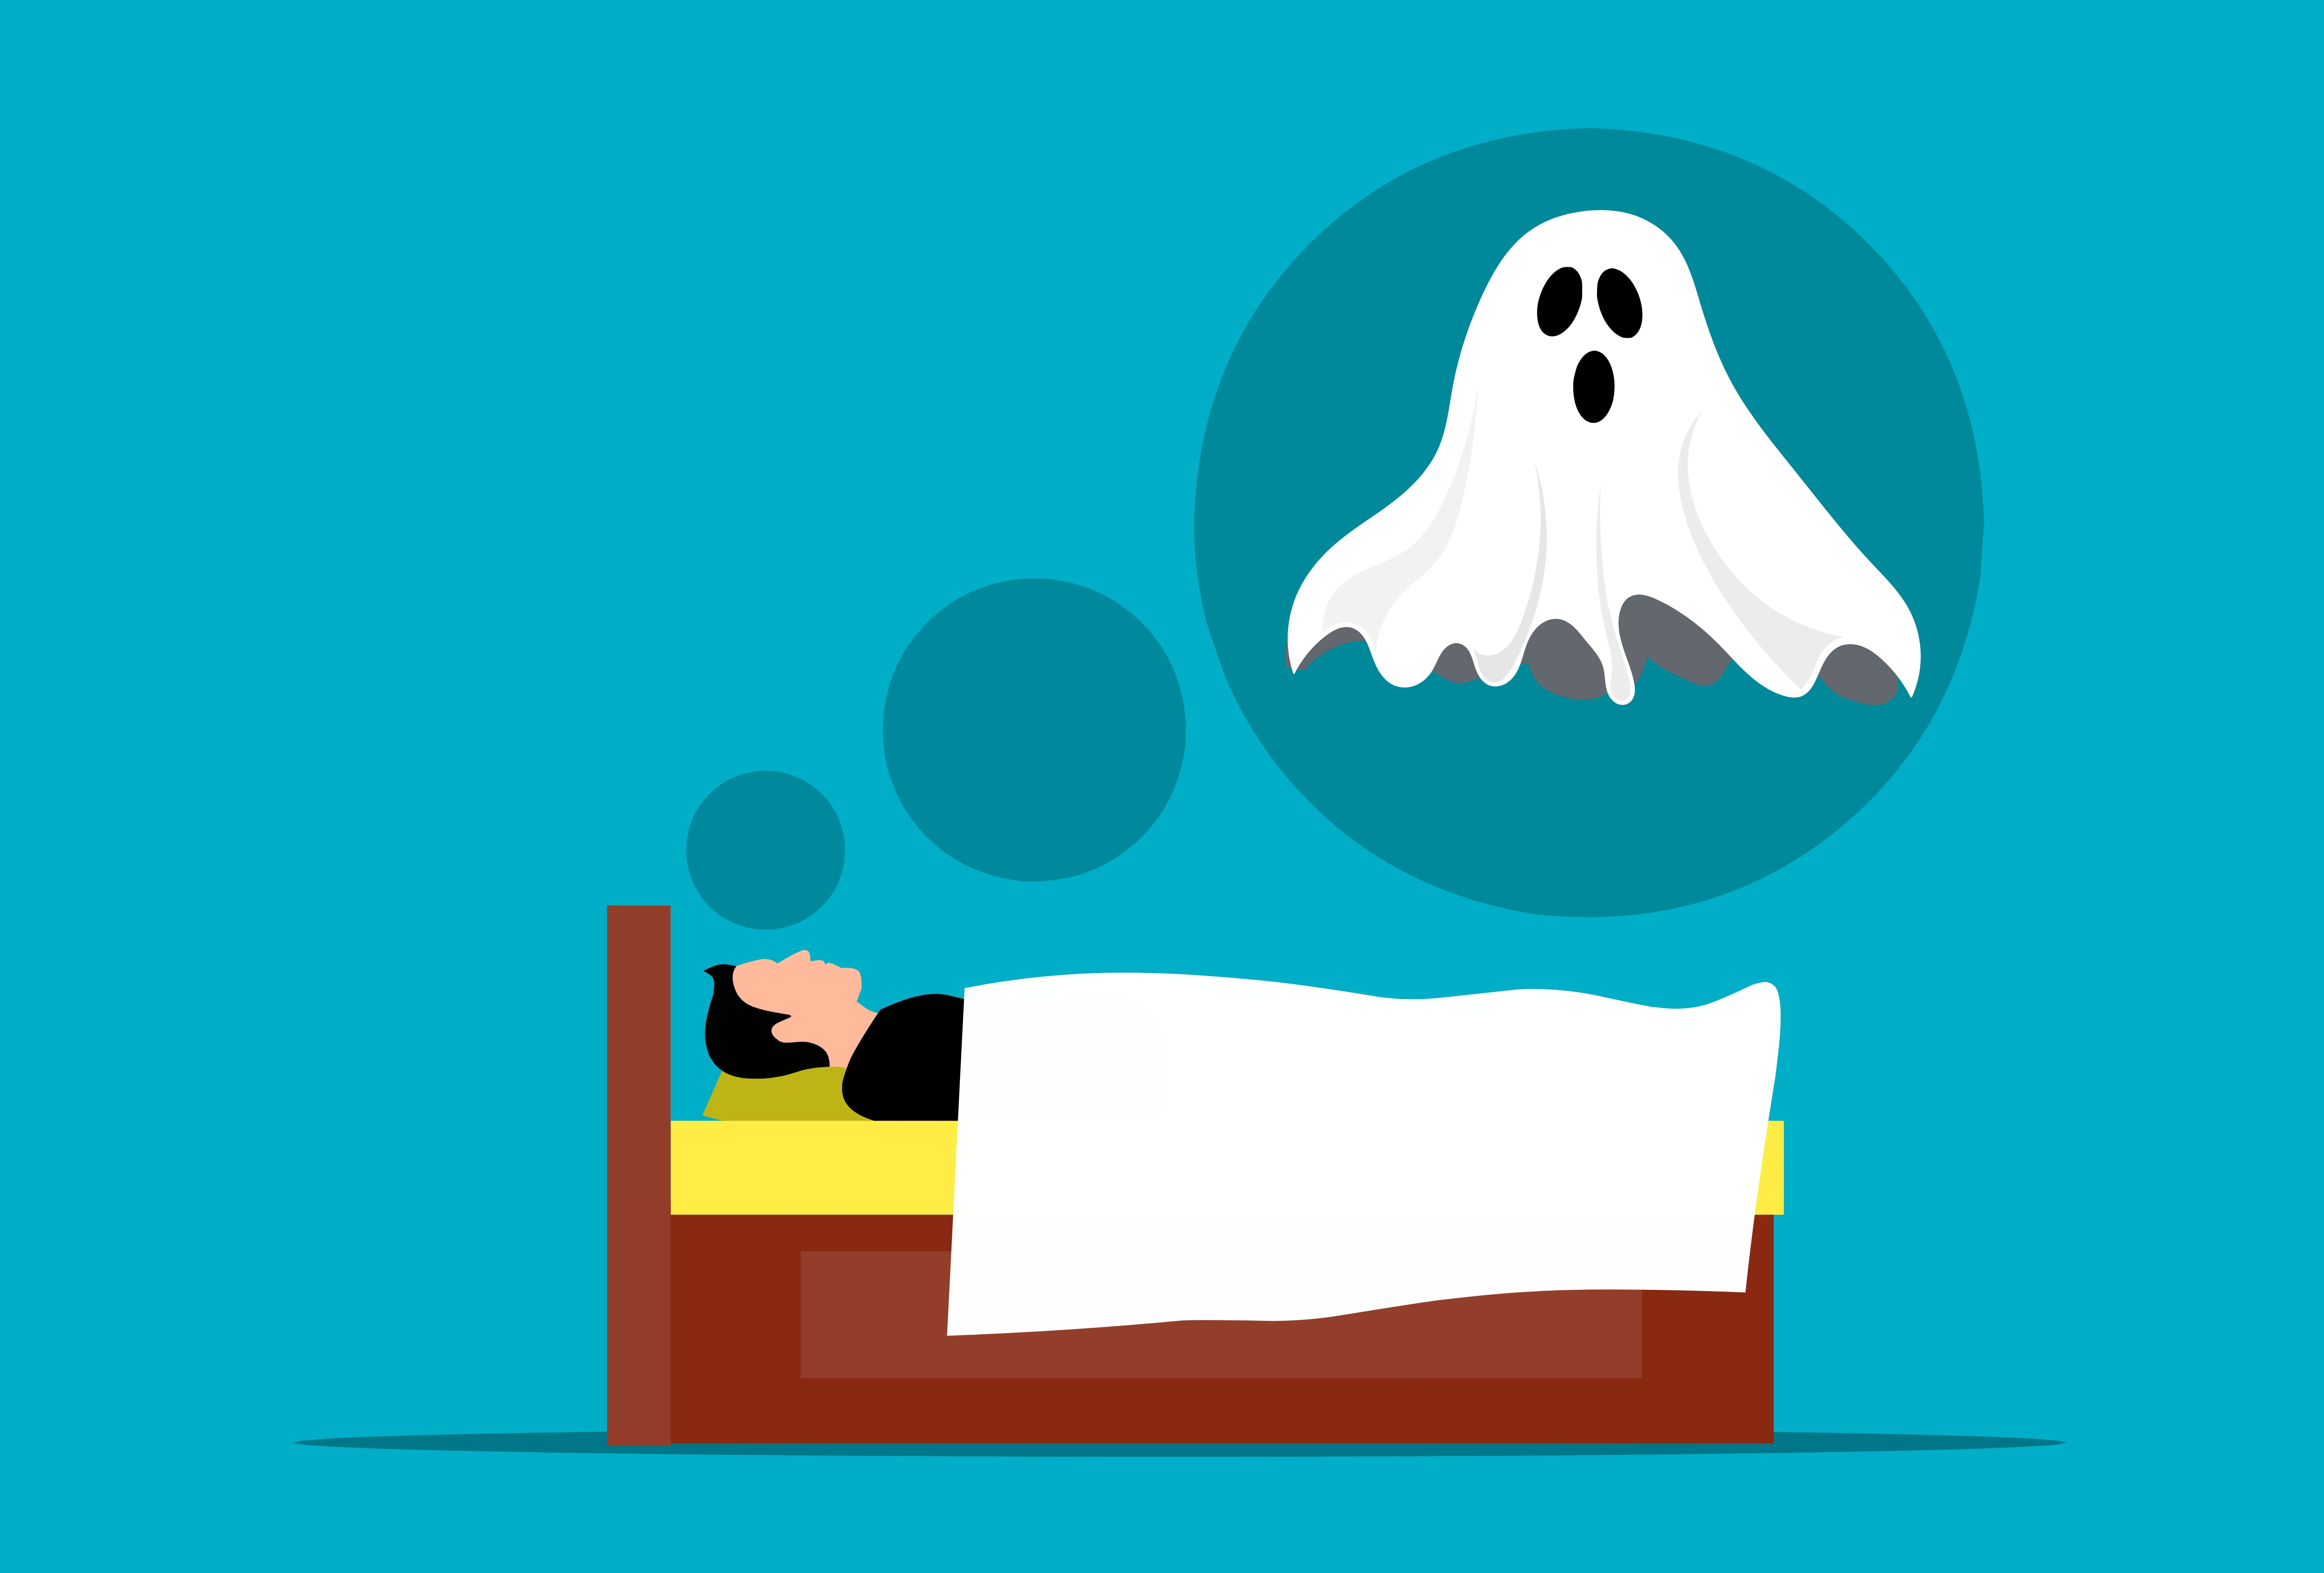
sleep, nightmare, fear, scared, cartoon, man, bed, awake, dream, disorder, afraid, monster, night, terror, sad, ghost, sleepless, phobia, fantasy, fright, stress, evil, horror, insomnia, spooky, azure, blue, mammal, font, aqua, art, logo, circle, illustration, electric blue, rectangle, graphics, brand, animation, magenta, marine mammal, graphic design, clip art